Coral-Jade Haines

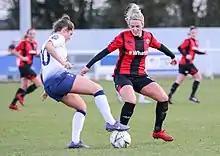
Haines (left) challenged by Bergin of Lewes F.C. on 13 January 2019

After advancing through Birmingham's Centre of Excellence, Haines made her debut for Birmingham City in 2013 at the age of 16. She scored her first goal for the team in a match against Liverpool on 1 September that year.